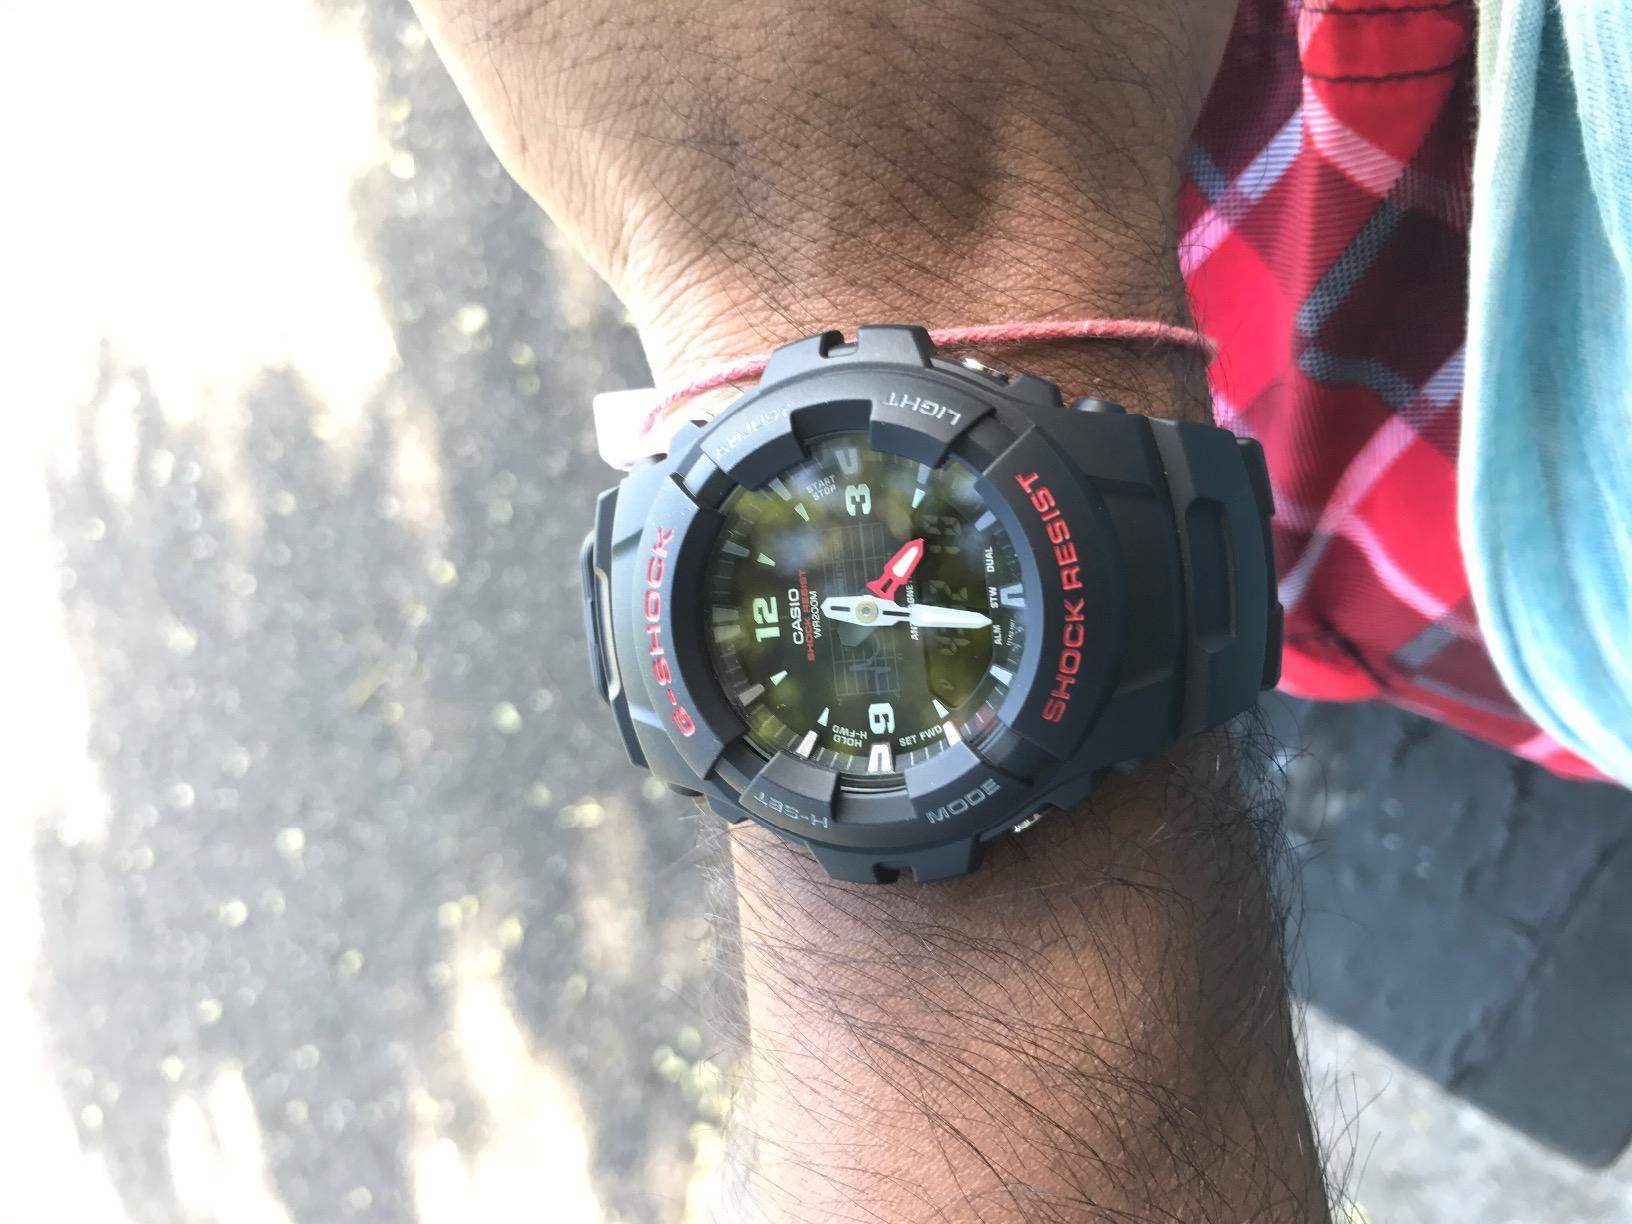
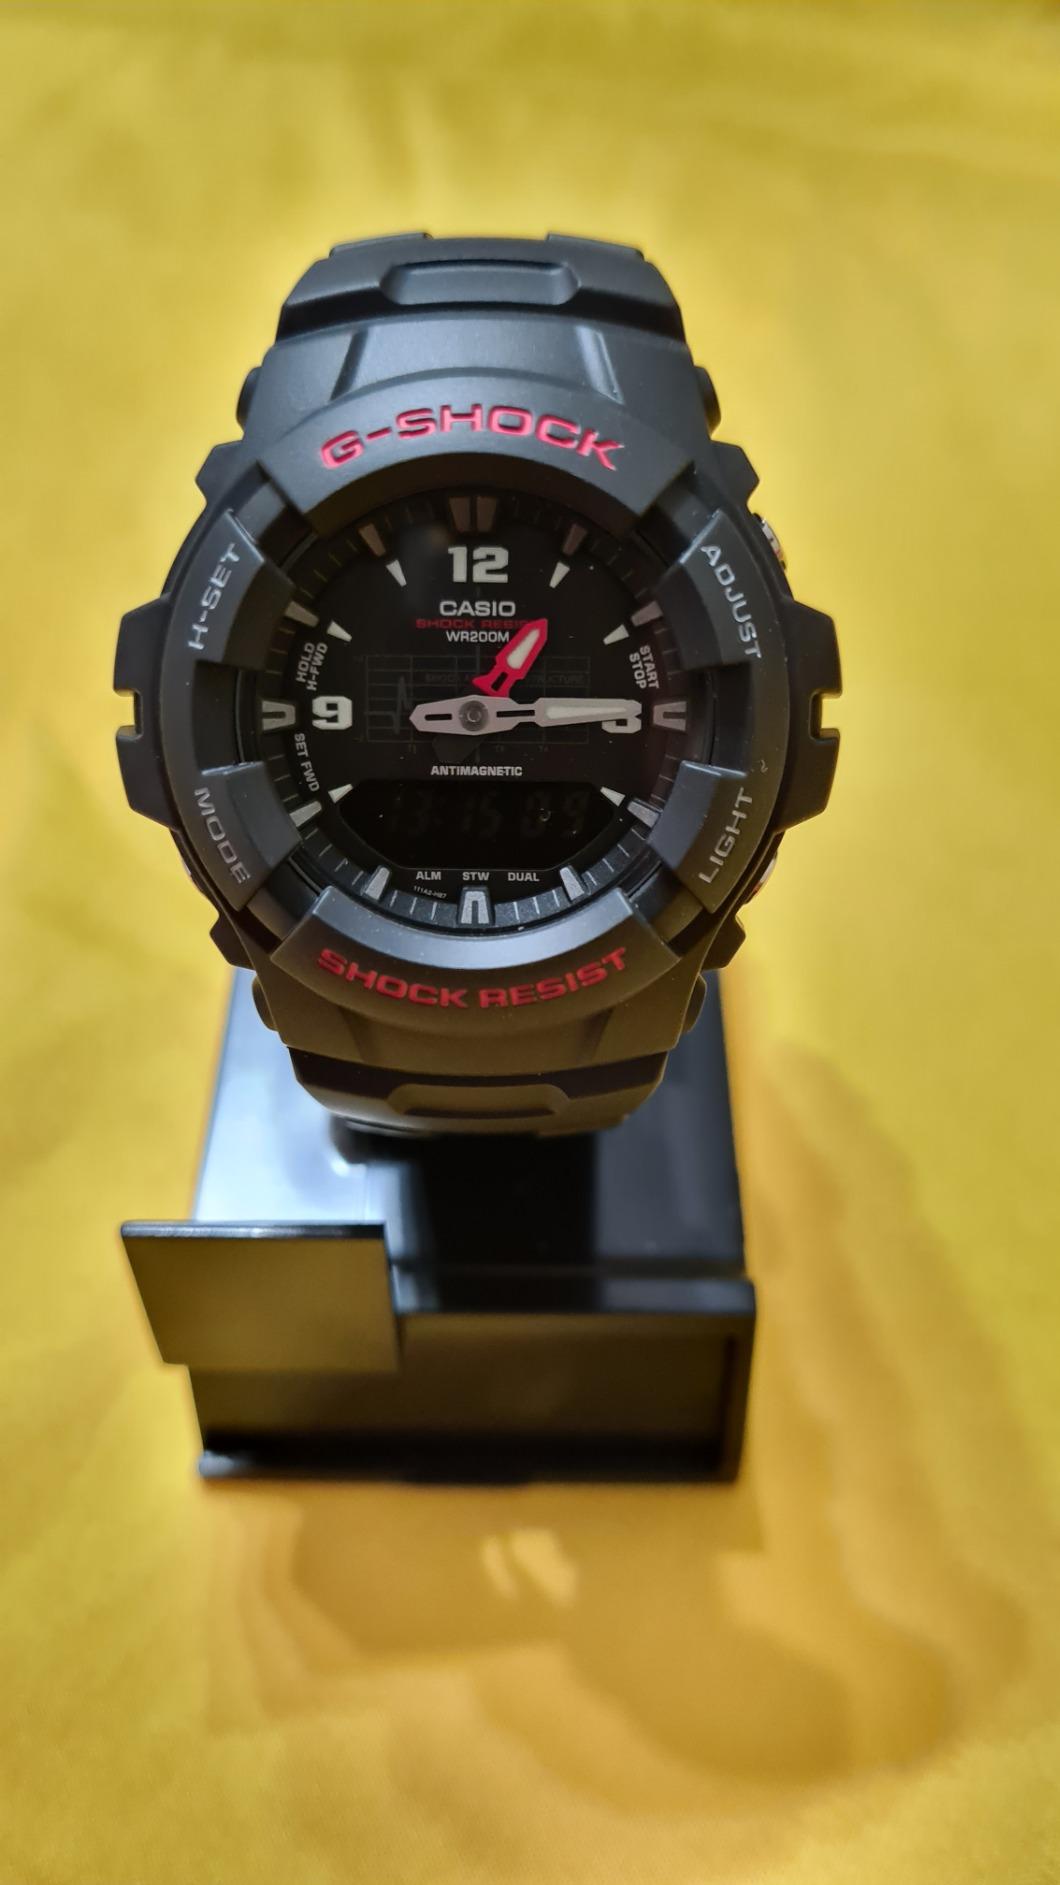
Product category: accessories_watch
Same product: yes